Dan Bongino

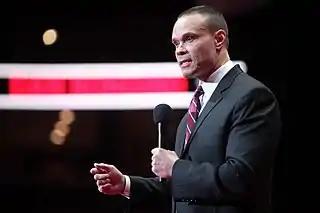
Bongino speaking at an event in February 2016

After moving to Florida in 2015, Bongino contemplated running for the United States Senate and Florida's 18th congressional district in 2016. However, in June 2016, Bongino declared that he would seek the Republican nomination for Florida's 19th congressional district. He faced Chauncey Goss, a Sanibel city councilman who sought the seat in 2012, and Francis Rooney, a businessman and former United States ambassador to the Holy See, in the primary.